Guilderland, New York

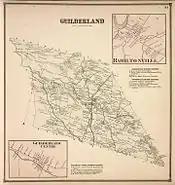
1866 map of Guilderland

Guilderland was originally a part of the Manor of Rensselaerswyck that Patroon Kiliaen van Rensselaer began in 1629 as part of the New Netherland colony. By the end of the 17th century, Dutch settlers from Albany and Schenectady began to establish farms in the area, beginning first along the banks of the Normans Kill. In 1712, a group of emigrants from the Rhine Valley in present-day Germany passed through the town on their way to Schoharie. They were the first to record and name the Helderberg Escarpment, originally Hellebergh meaning "bright or clear mountain". This name would also be used for all the land between the Normans Kill and the escarpment. In 1734, the first known religious service was held by a Lutheran dominie from Athens, New York to the "Normanskill Folk", and the first religious structure was a Dutch Reformed Church in 1750.